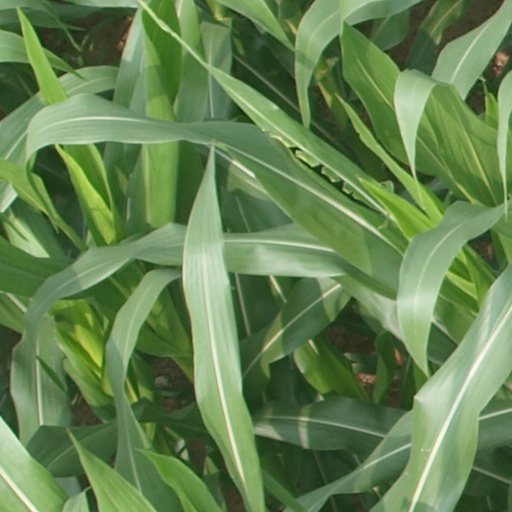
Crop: maize; corn